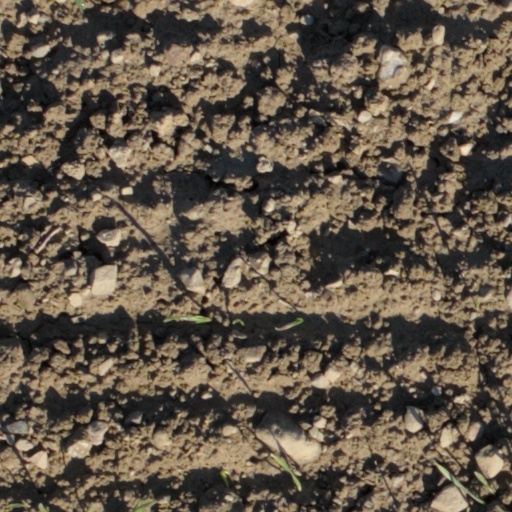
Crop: wheat